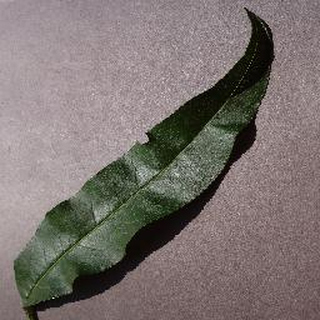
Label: healthy_peach